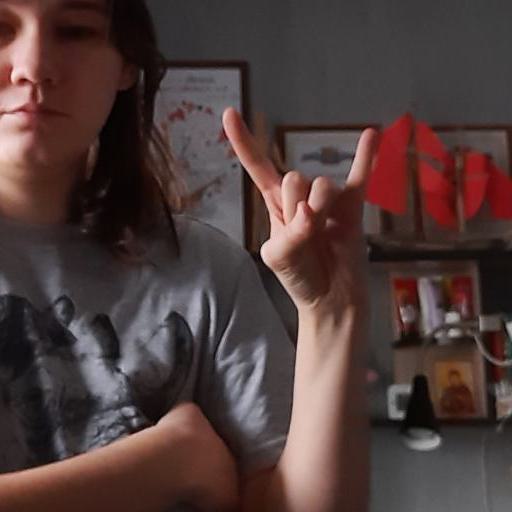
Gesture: rock